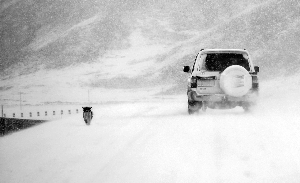
Weather: snow or frosty